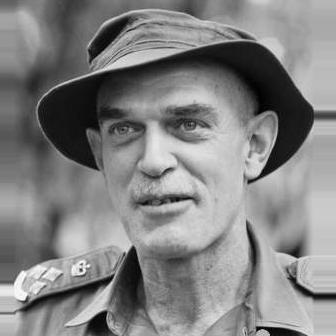
Age: 46